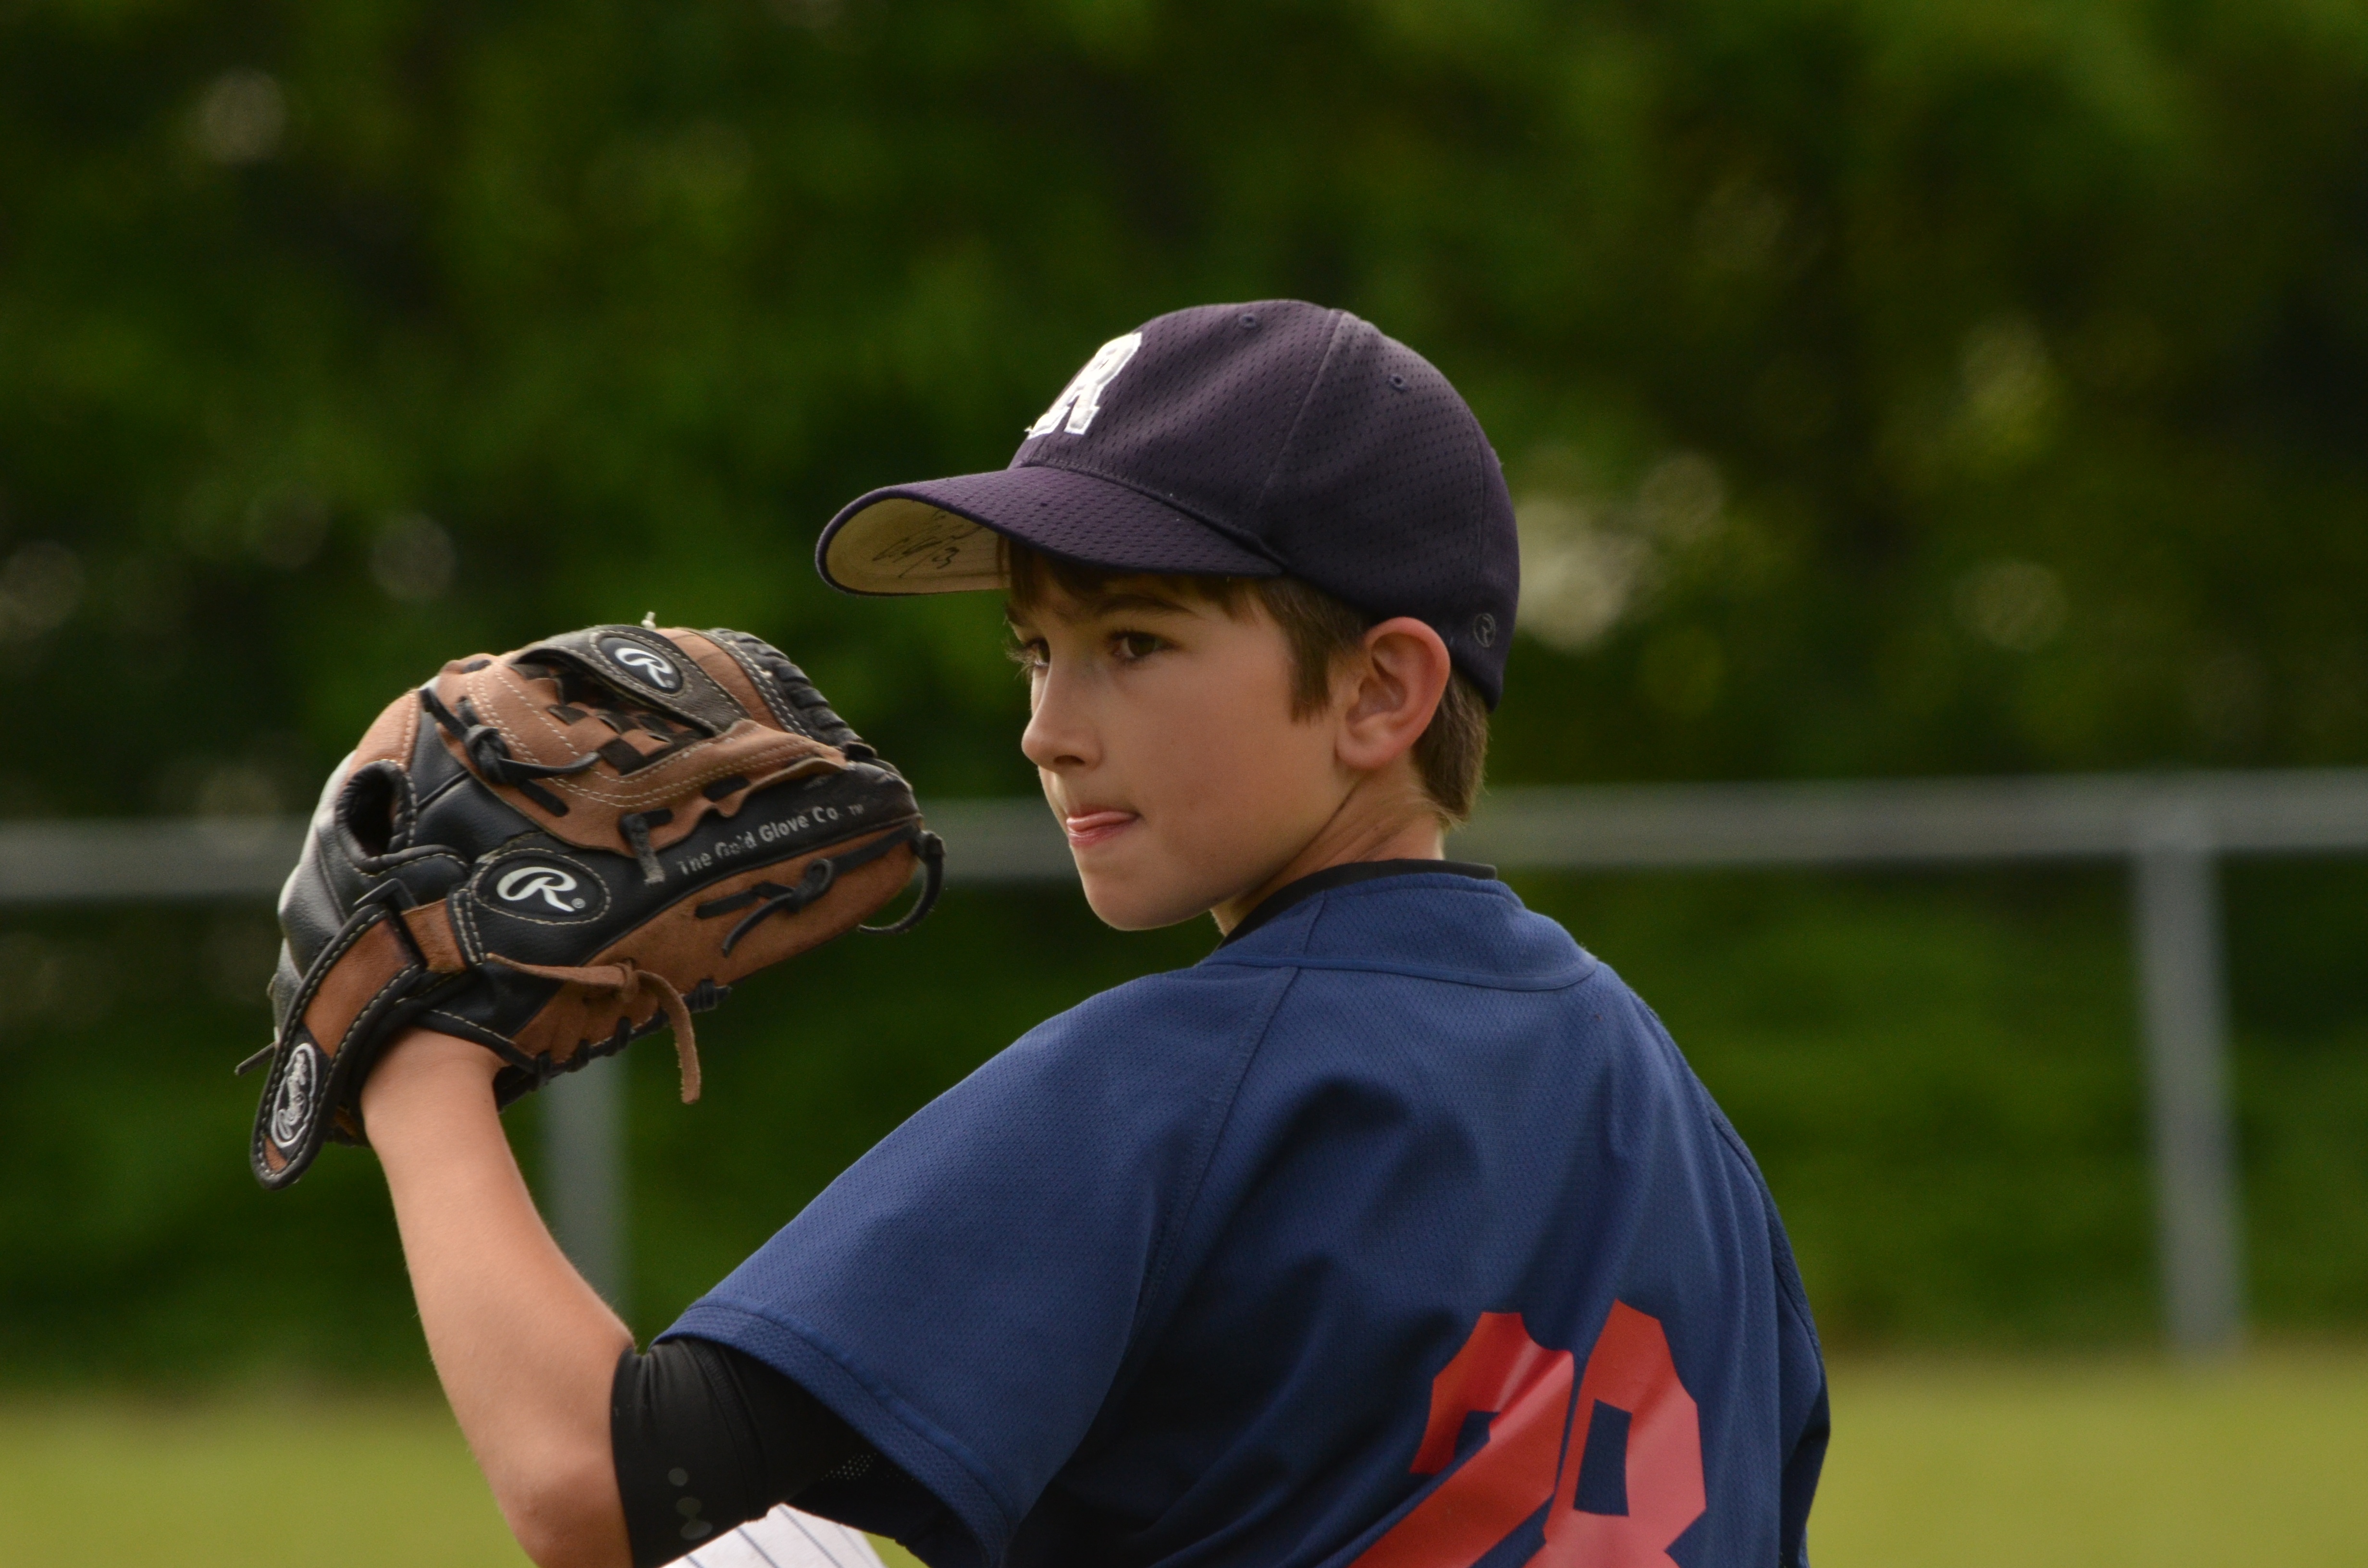
baseball, glove, pet, child, sports, pitcher, jockey, contest, tournament, softball, ball game, team sport, competition event, bat and ball games, baseball positions